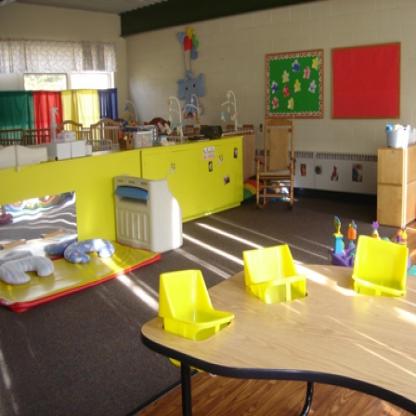
Scene: Indoor